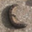
Label: caterpillar